The High Frontier: Human Colonies in Space

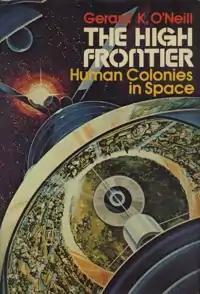
First edition cover

The High Frontier: Human Colonies in Space is a 1976 book by Gerard K. O'Neill, a road map for what the United States might do in outer space after the Apollo program, the drive to place a human on the Moon and beyond. It envisions large human occupied habitats in the Earth-Moon system, especially near stable Lagrangian points. Three designs are proposed: Island one (a modified Bernal sphere), Island two (another sphere), and Island 3 (two O'Neill cylinders). These would be constructed using raw materials from the lunar surface launched into space using a mass driver and from near-Earth asteroids. The habitats were to spin for simulated gravity and be illuminated and powered by the Sun. Solar power satellites were proposed as a possible industry to support the habitats.